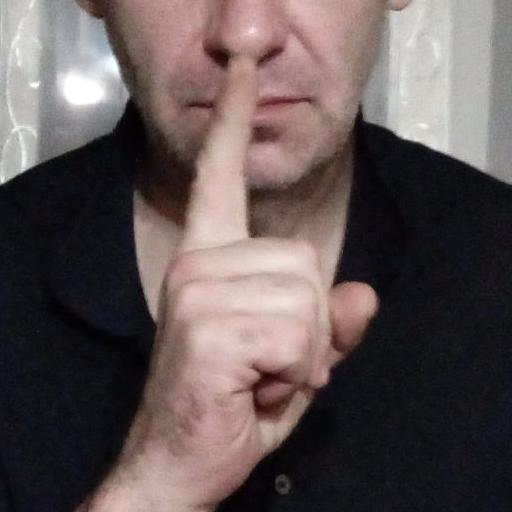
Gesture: mute